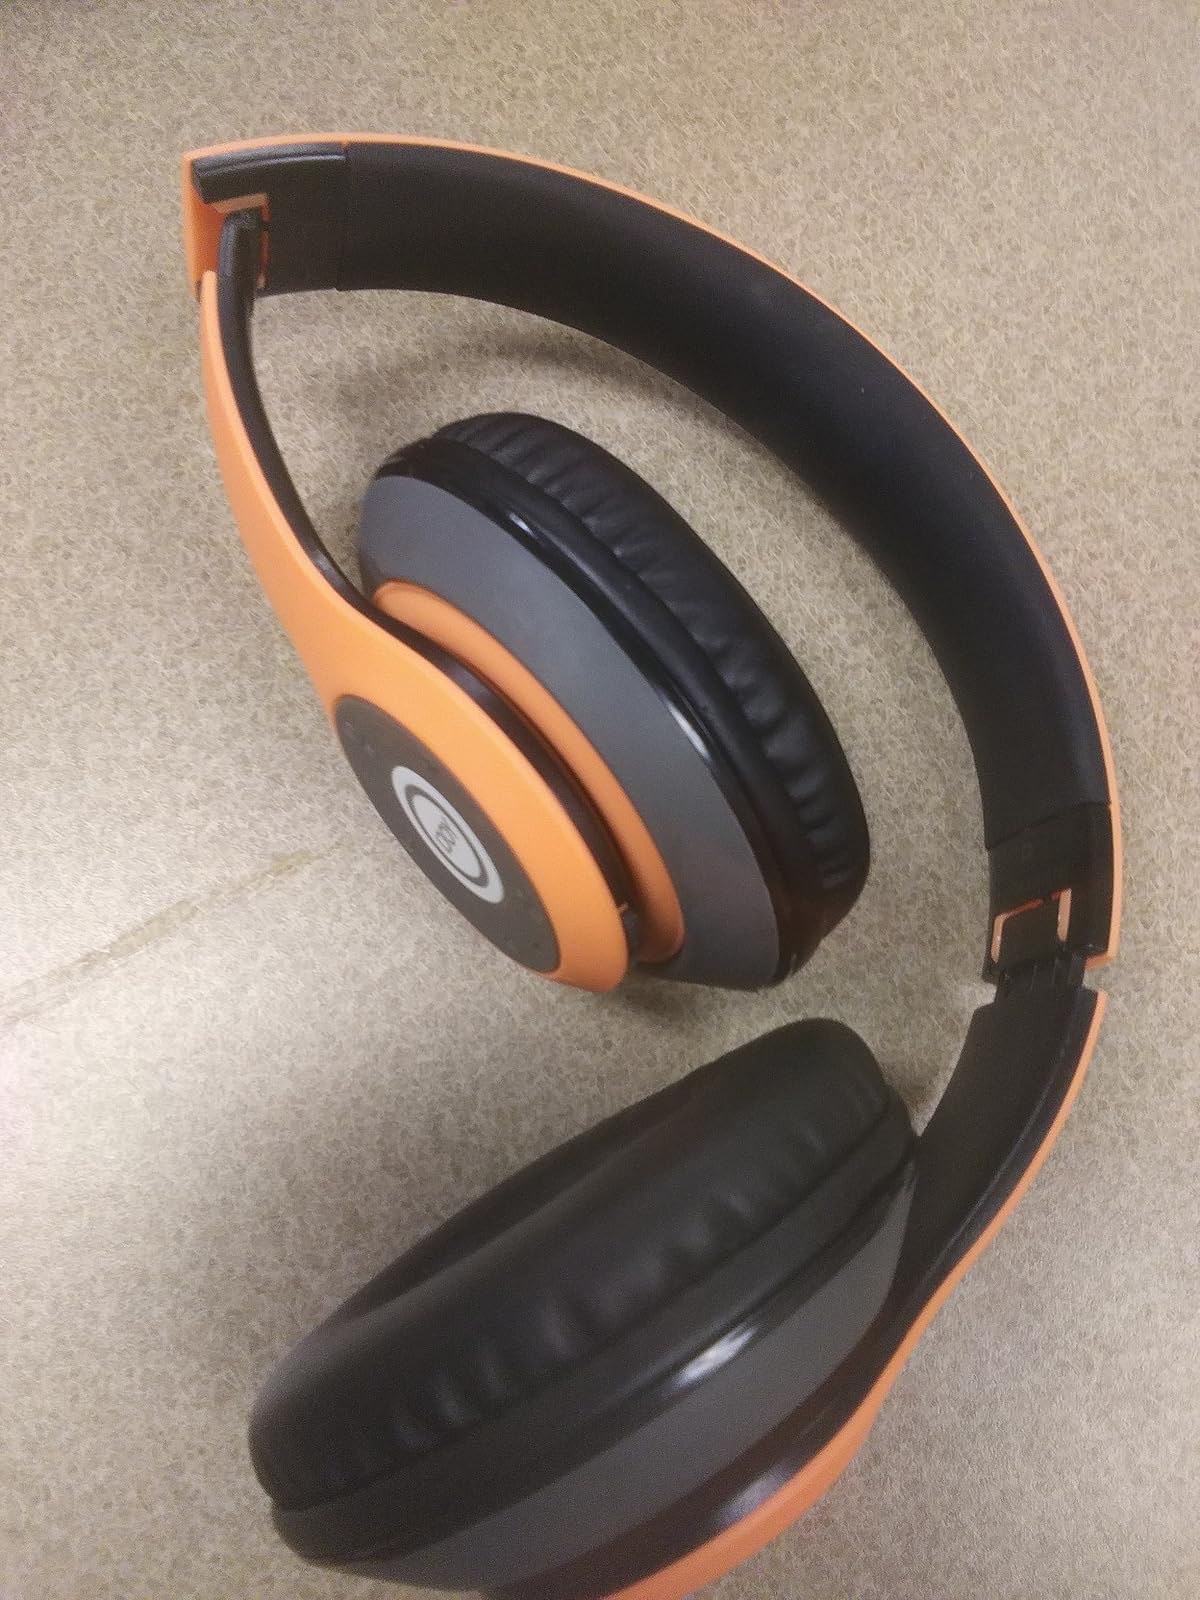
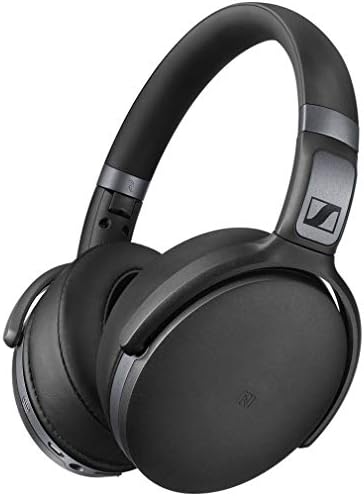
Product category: headphones
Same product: no